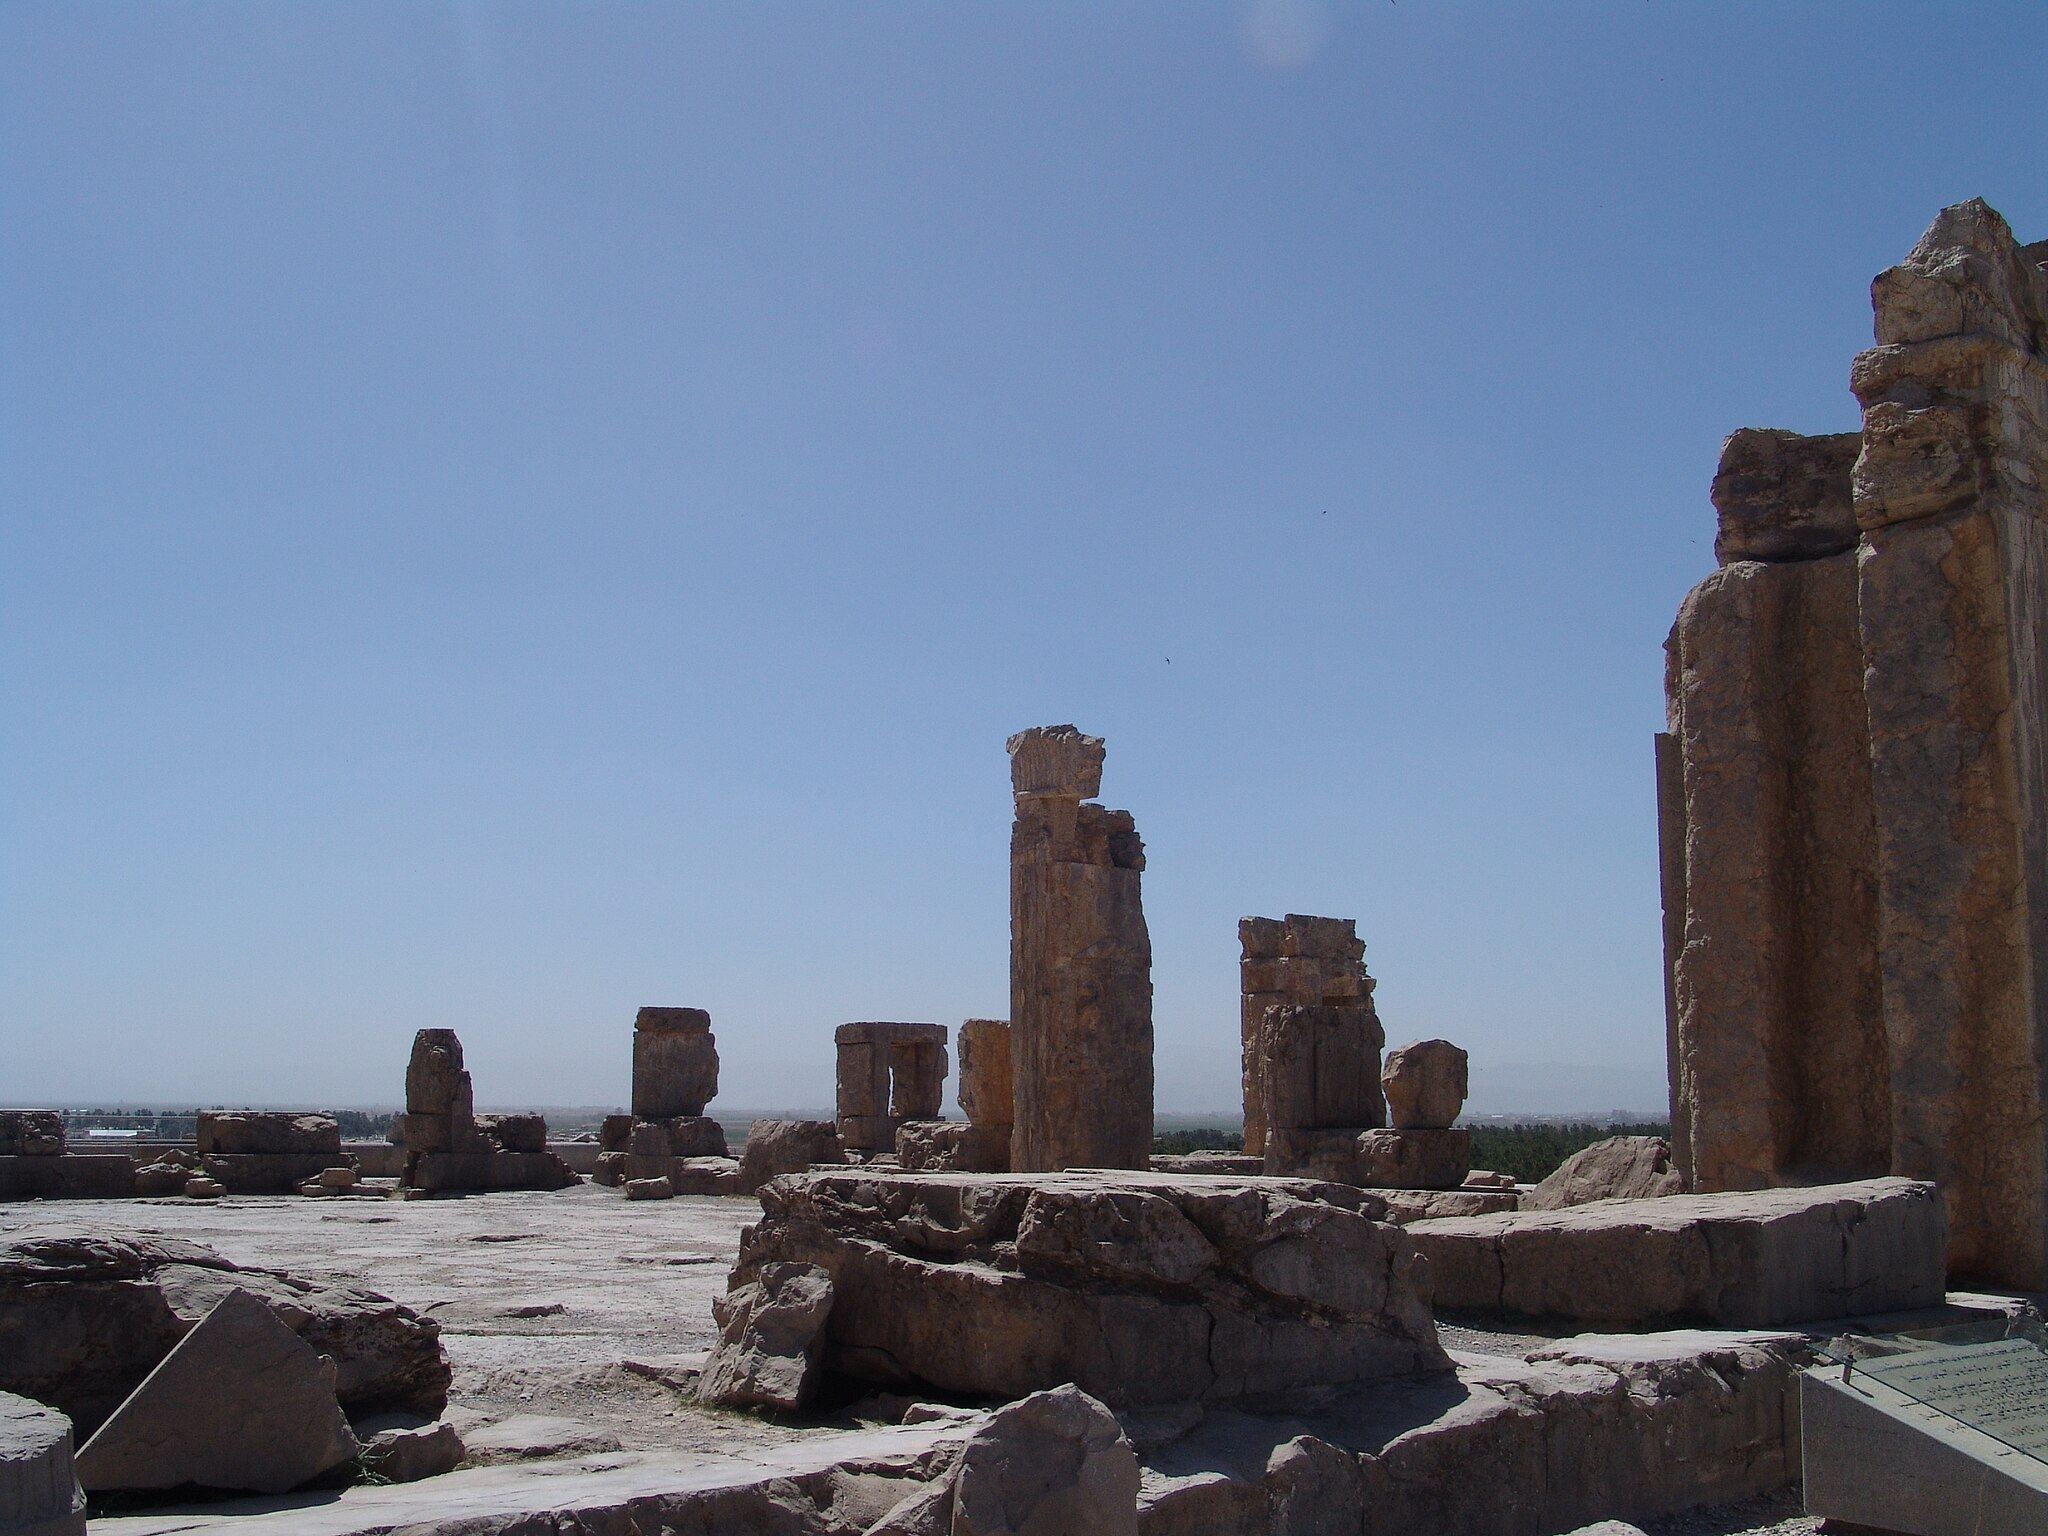
Title: Persepolis-Darafsh 1 (93)
Description: Persepolis
Date: 2008-03-21 11:43:23
Categories: GFDL, Taken with Sony DSC-F828, Hadish Palace of Xerxes I, License migration redundant, Self-published work, Files with coordinates missing SDC location of creation, 2008 in Persepolis, Photos by Darafsh Kaviyani